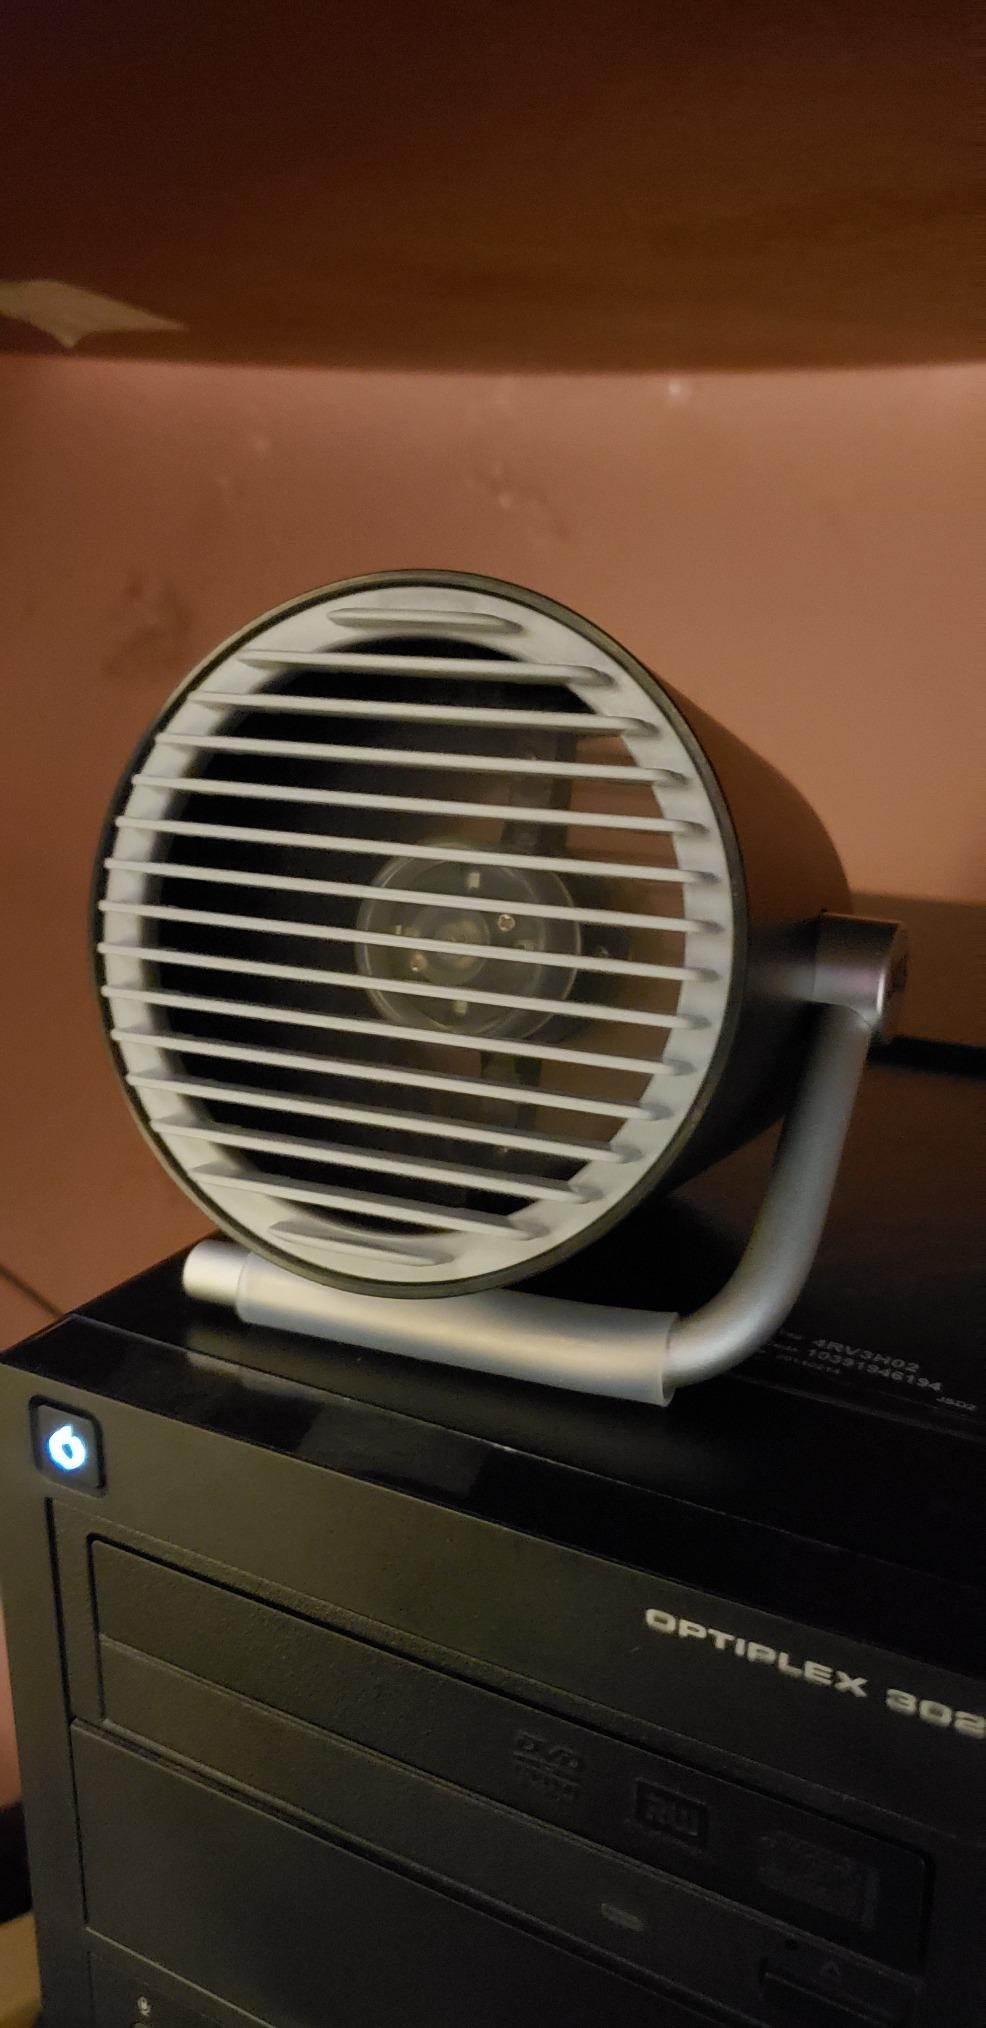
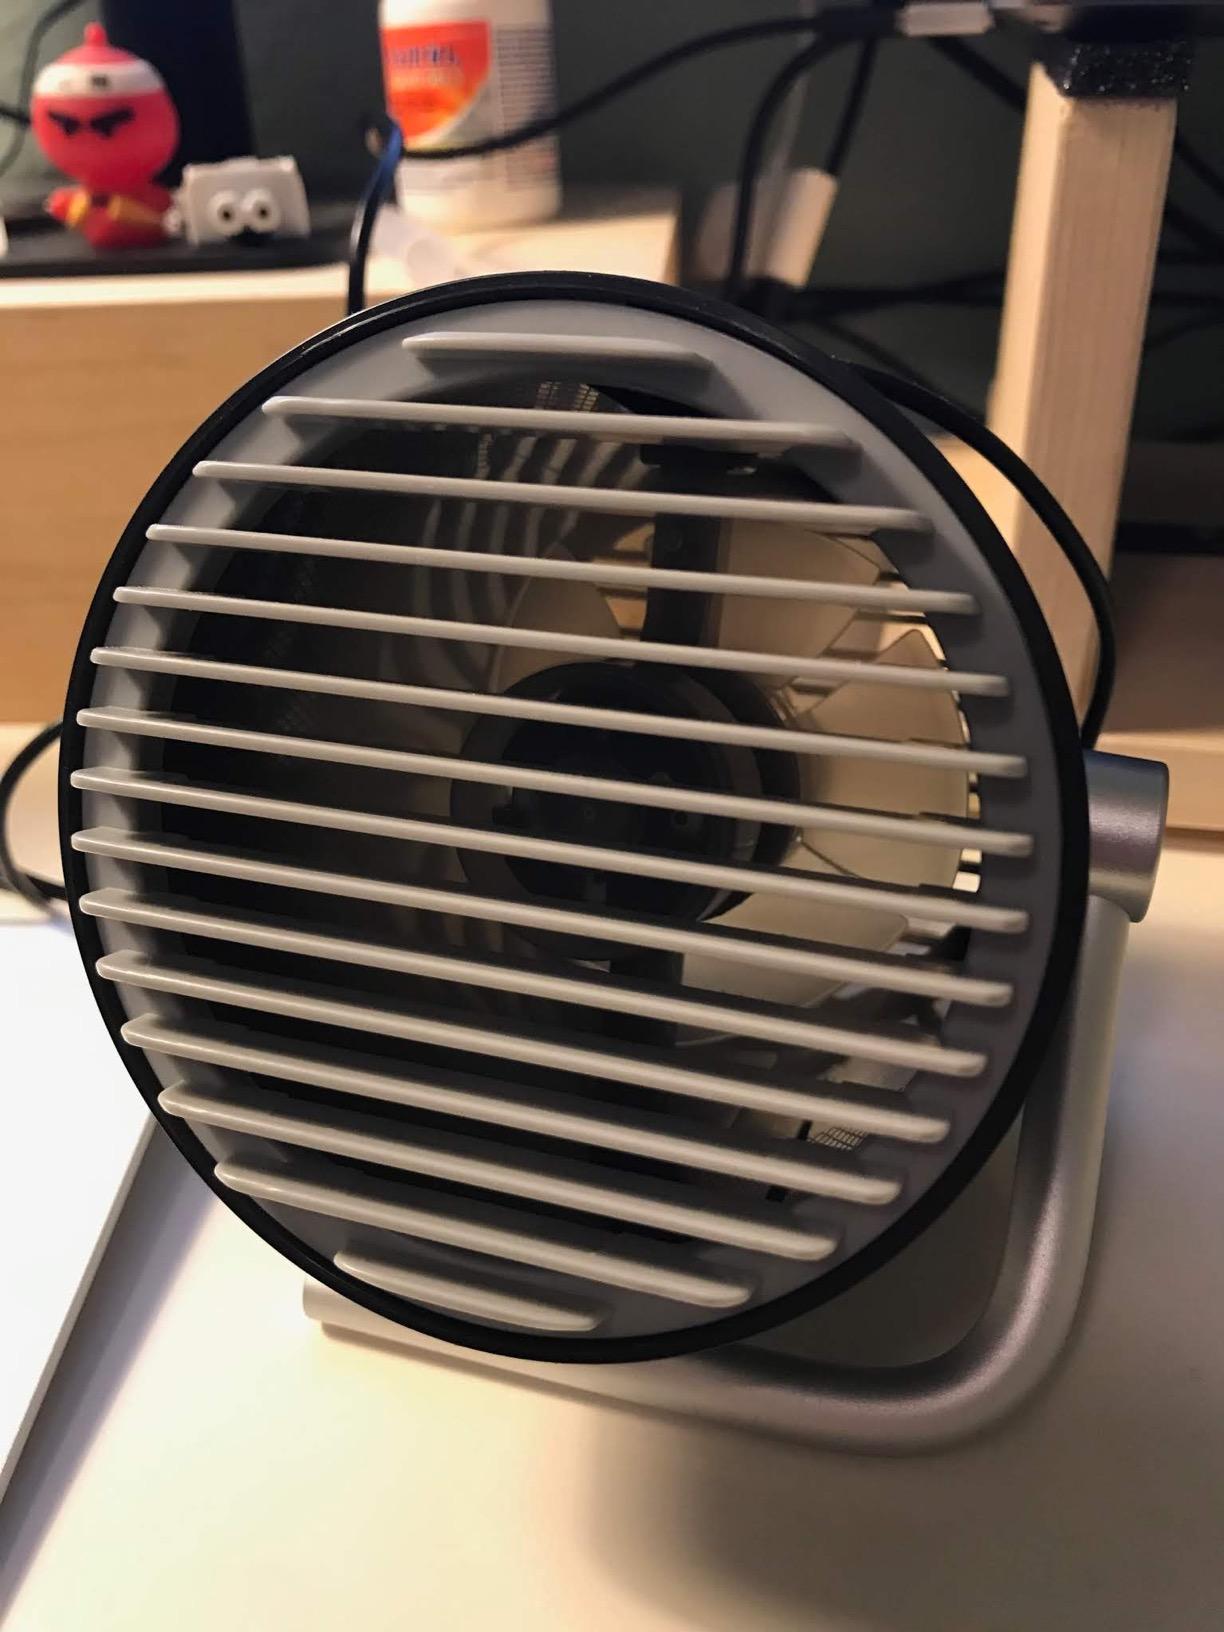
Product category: fan
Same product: yes